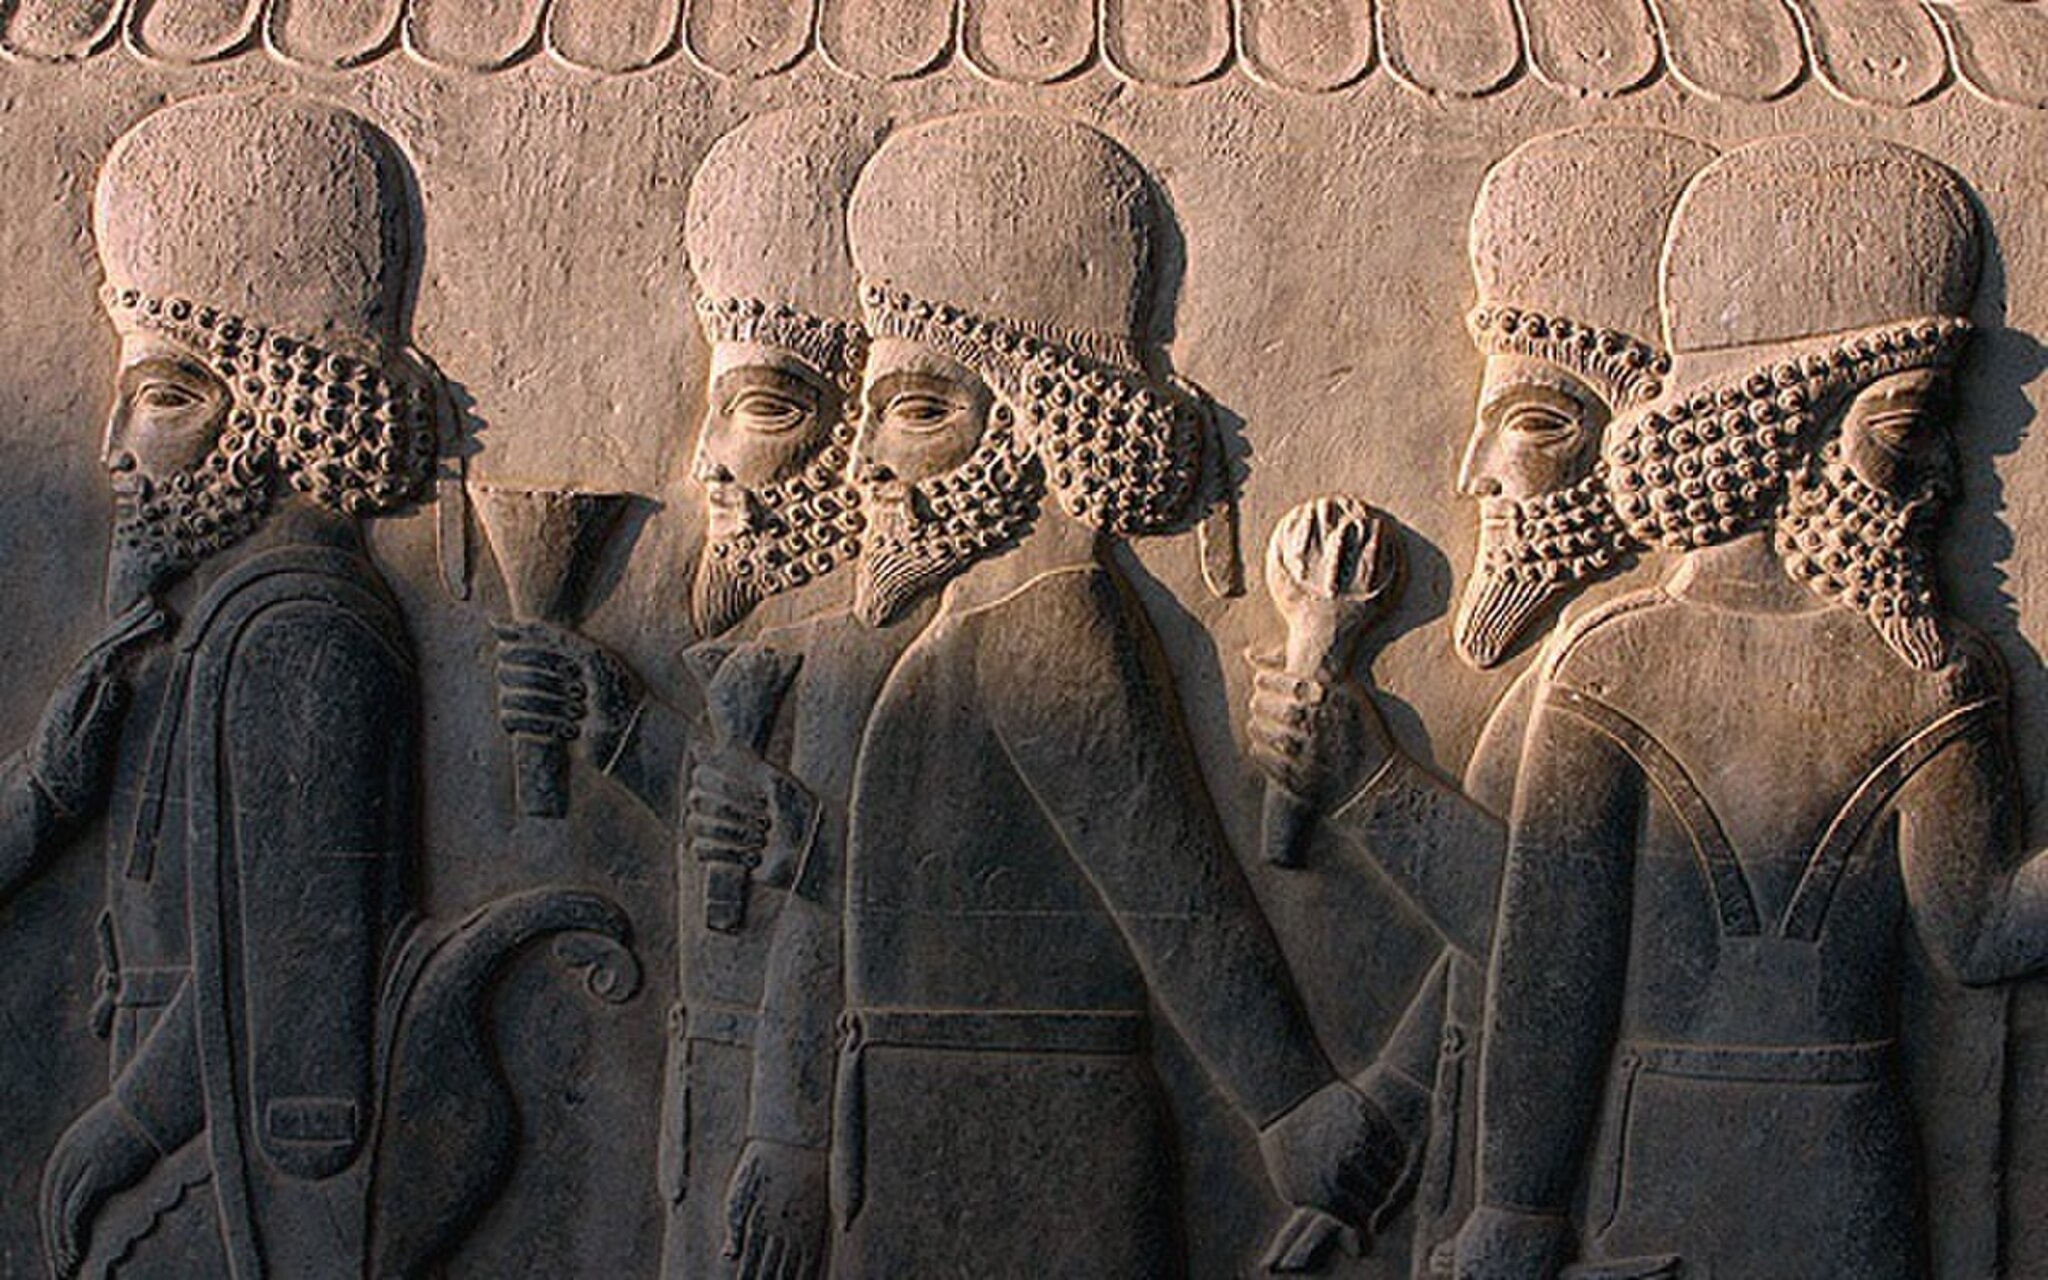
Title: Persepolis - 23 December 2006 (11 8510020356 L600)
Description: Persepolis - 23 December 2006
Date: 2006-12-23 18:28:14
Categories: Files from external sources with reviewed licenses, Photographs from farsnews.ir, 2006 in Persepolis, Northern staircase of Tripylon, Reliefs of dignitaries at court ceremony, Persepolis